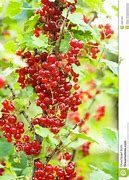
Label: redcurrant